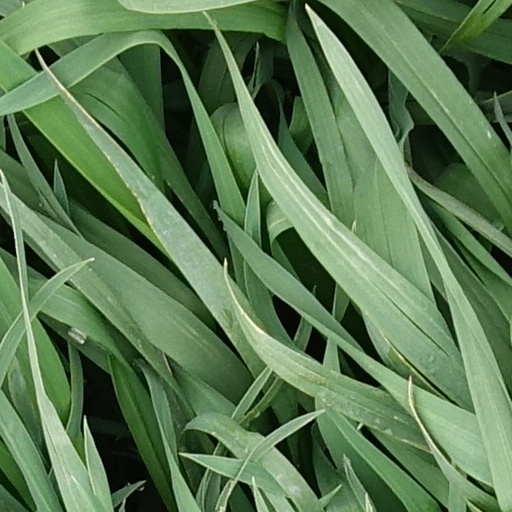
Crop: wheat